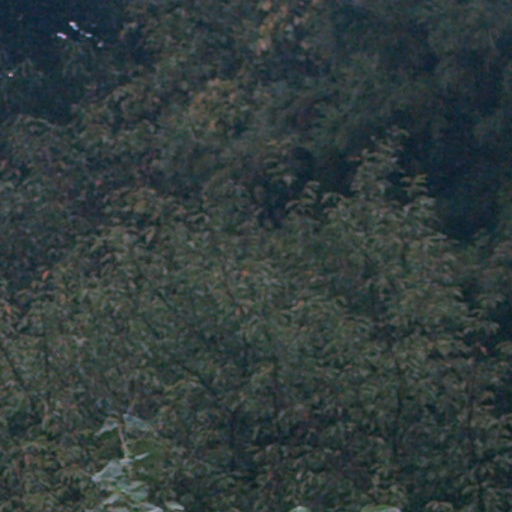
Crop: cassava